Kalighat

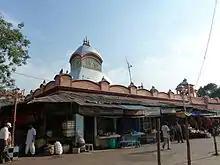
The Kalighat Temple complex

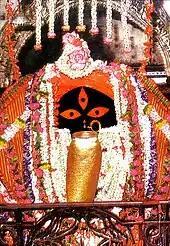
Kali idol at the Kalighat Kali Temple

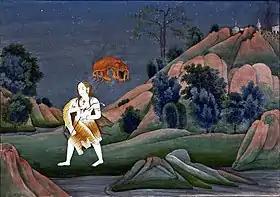
Shiva carrying the corpse of Sati Devi

Kalighat temple has references in 15th century texts. The original temple was a small hut. The present temple was built by the Sabarna Roy Choudhury family of Barisha in 1809. They offered 595 bighas of land to the Temple deity so that worship and service could be continued smoothly. It is believed by some scholars that the name Calcutta was derived from Kalighat. Historically, traders halted at Kalighat to pay patronage to the goddess. The temple was initially on the banks of Hooghly. The river over a period of time has moved away from the temple. The temple is now on the banks of a small canal called Adi Ganga, connecting to Hooghly. The present Dakshina Kali idol of touchstone was created in 1570 CE by two saints - Brahmananda Giri and Atmaram Giri based on the idol of Mata Bhuvaneshwari, the Kuladevi of Sabarna Roy Choudhury family. It was Padmabati Devi, the mother of Laksmikanta Roy Choudhury who discovered the fossils of Sati's finger in a lake called Kalikunda. This made Kalighat as one of the 51 Shakta pithas.